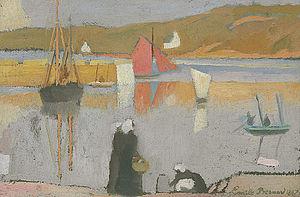
Saint-Briac-sur-Mer est une commune française située dans le département d'Ille-et-Vilaine en région Bretagne, peuplée de 2 070 habitants.
Le Frémur Est est un fleuve côtier du nord de la région Bretagne, dans les deux départements des Côtes-d'Armor et d'Ille-et-Vilaine, qui se jette dans la Manche au niveau de la Côte d'Émeraude. Il coule sur une longueur d'environ 20,7 km.